Autopsy (band)

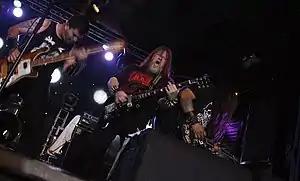
Autopsy at Setembro Negro 2012

Autopsy is an American death metal band formed in Contra Costa County, California, in 1987 by Chris Reifert and Eric Cutler. The group disbanded in 1995 and reunited in 2009. The band's hometown is in Concord, California.